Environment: real
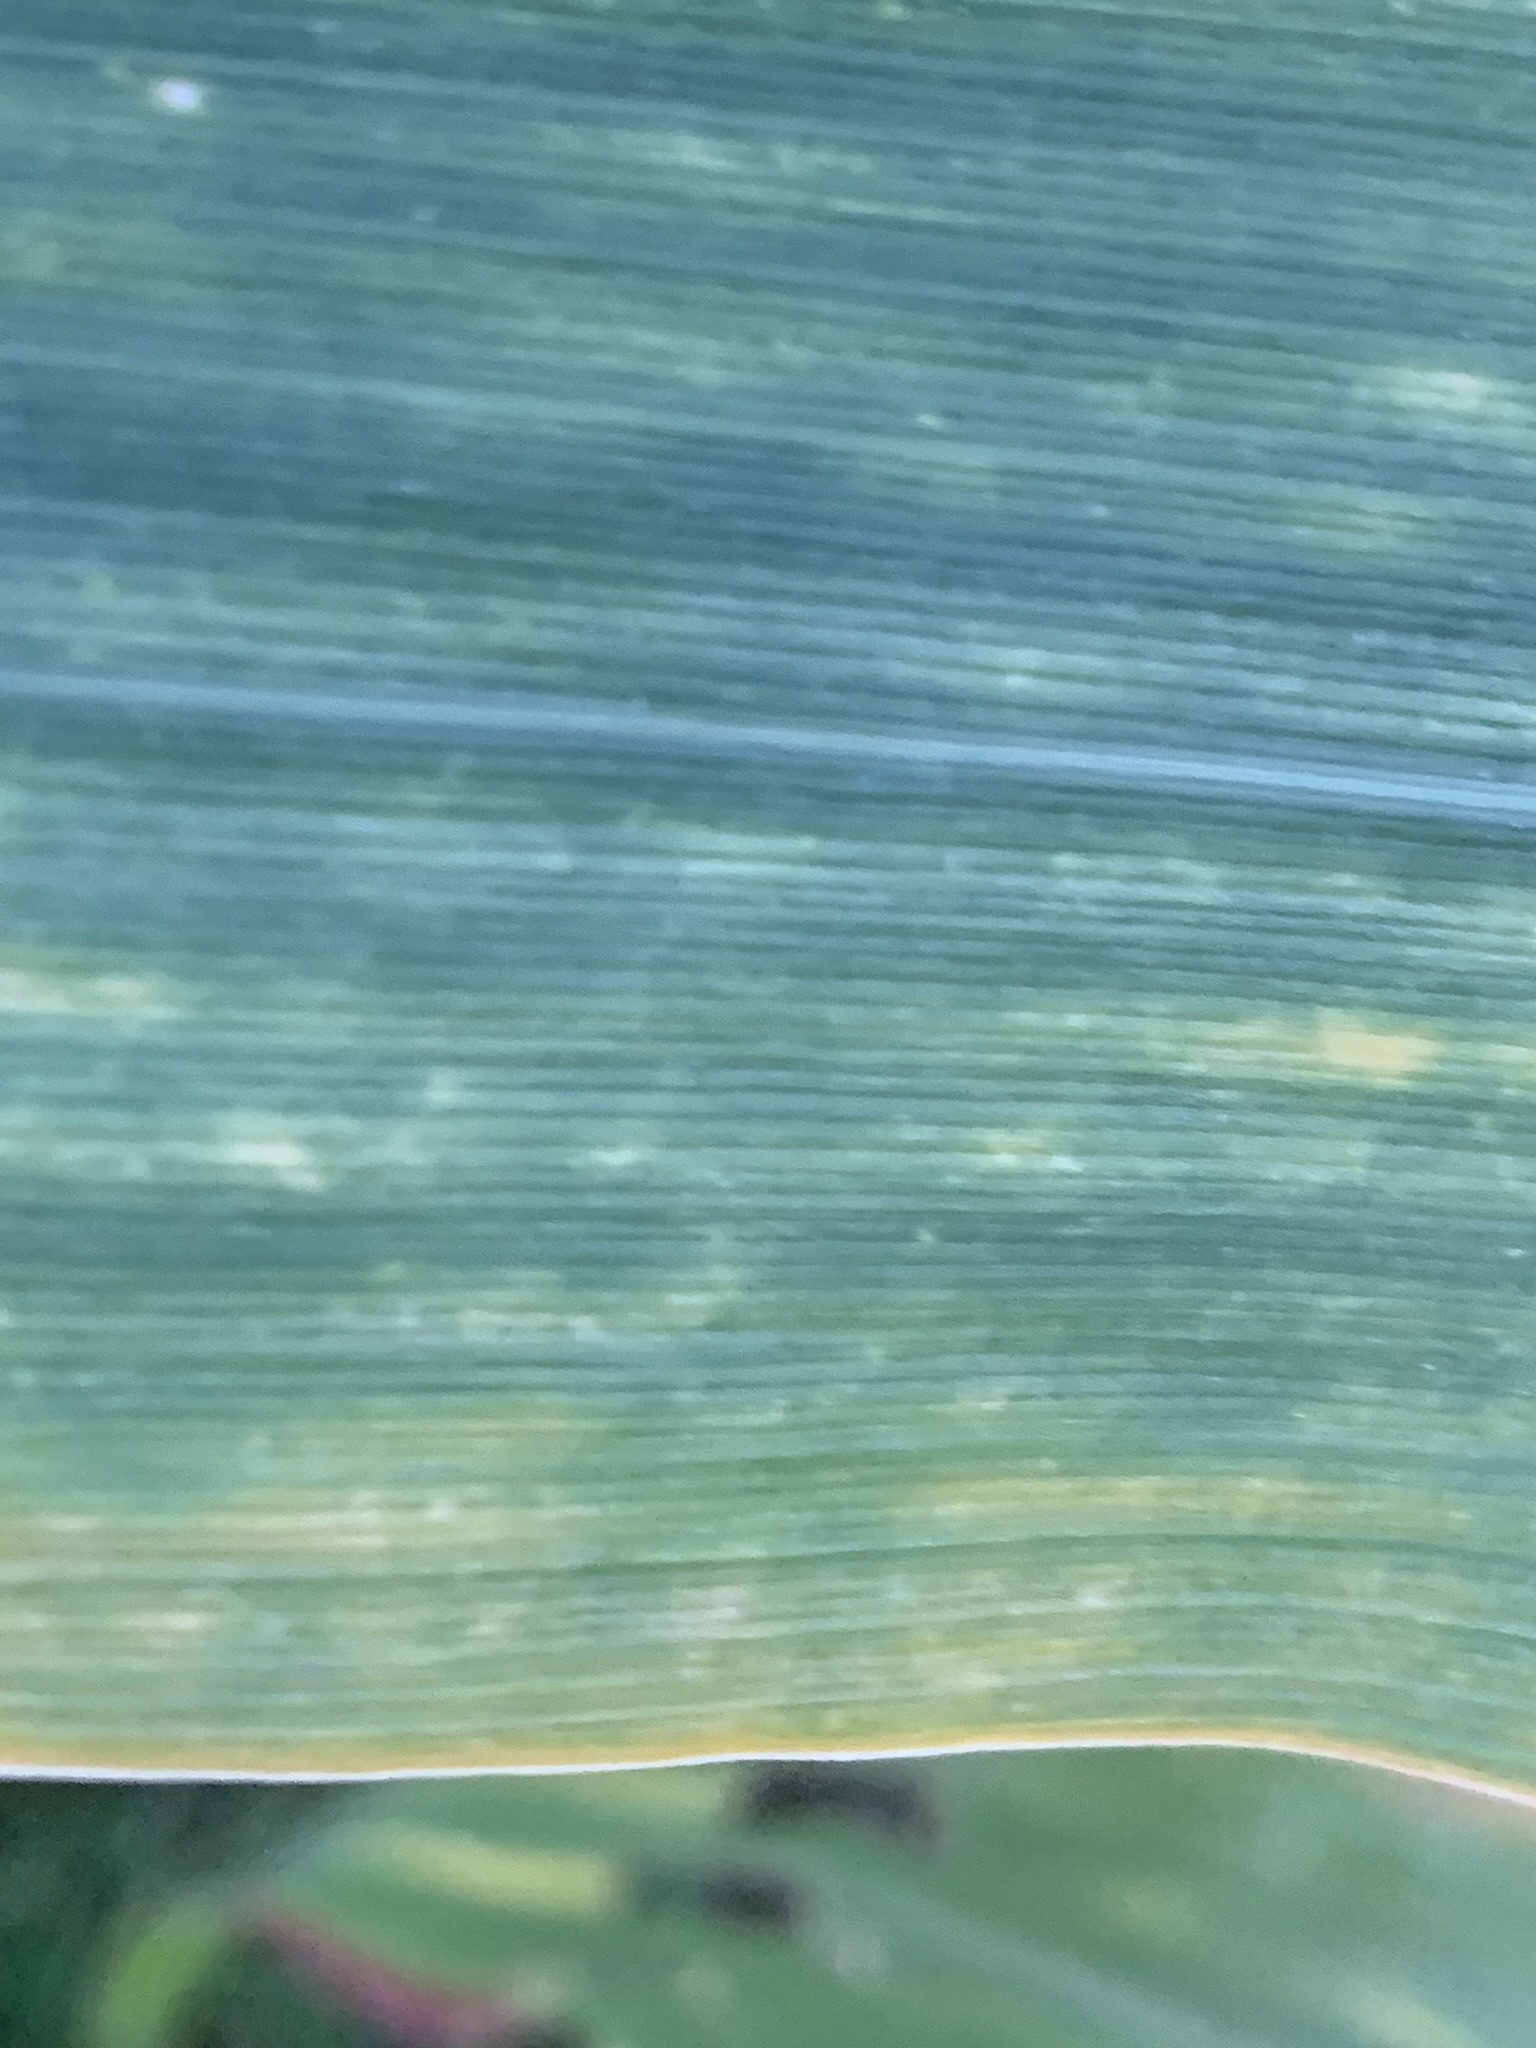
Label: lethal_necrosis